Adventist HealthCare White Oak Medical Center

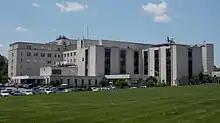
Former Adventist HealthCare Washington Adventist Hospital

In 2005, the hospital created a Vision for Expanded Access to address inequalities in access to health care. As part of the vision, Adventist HealthCare created the Center on Health Disparities